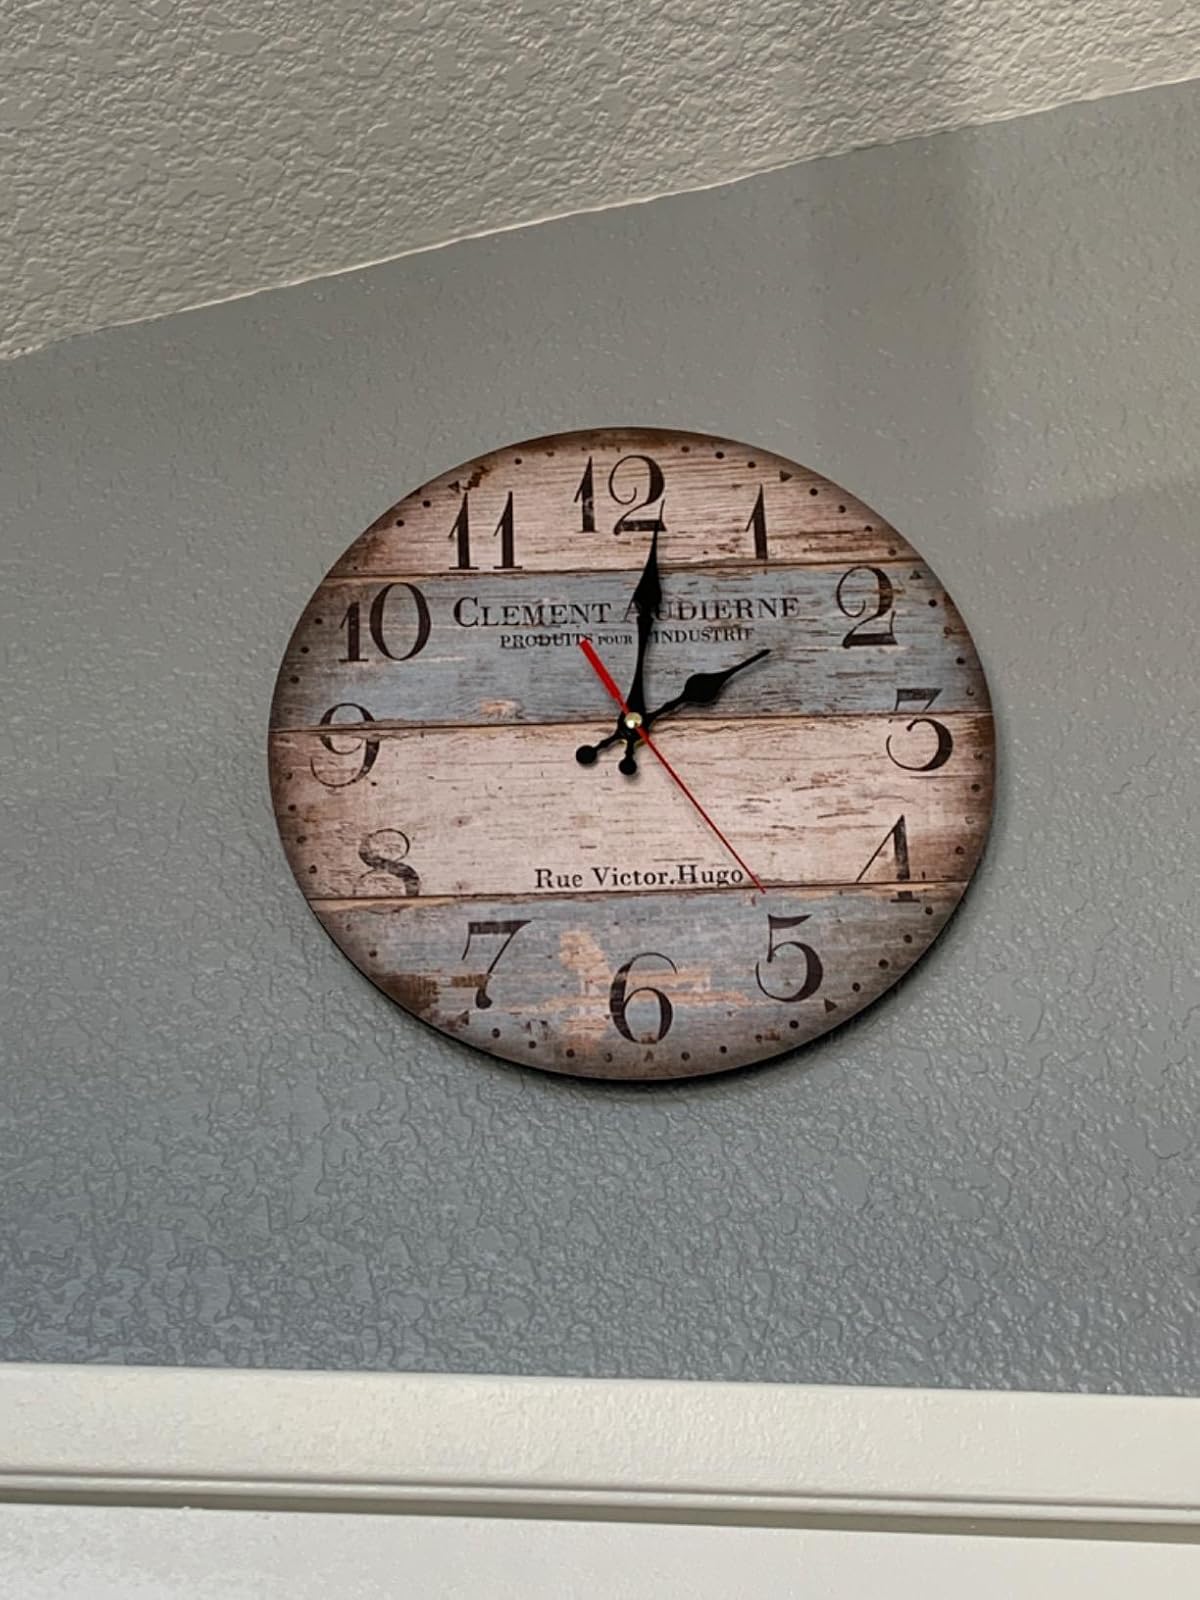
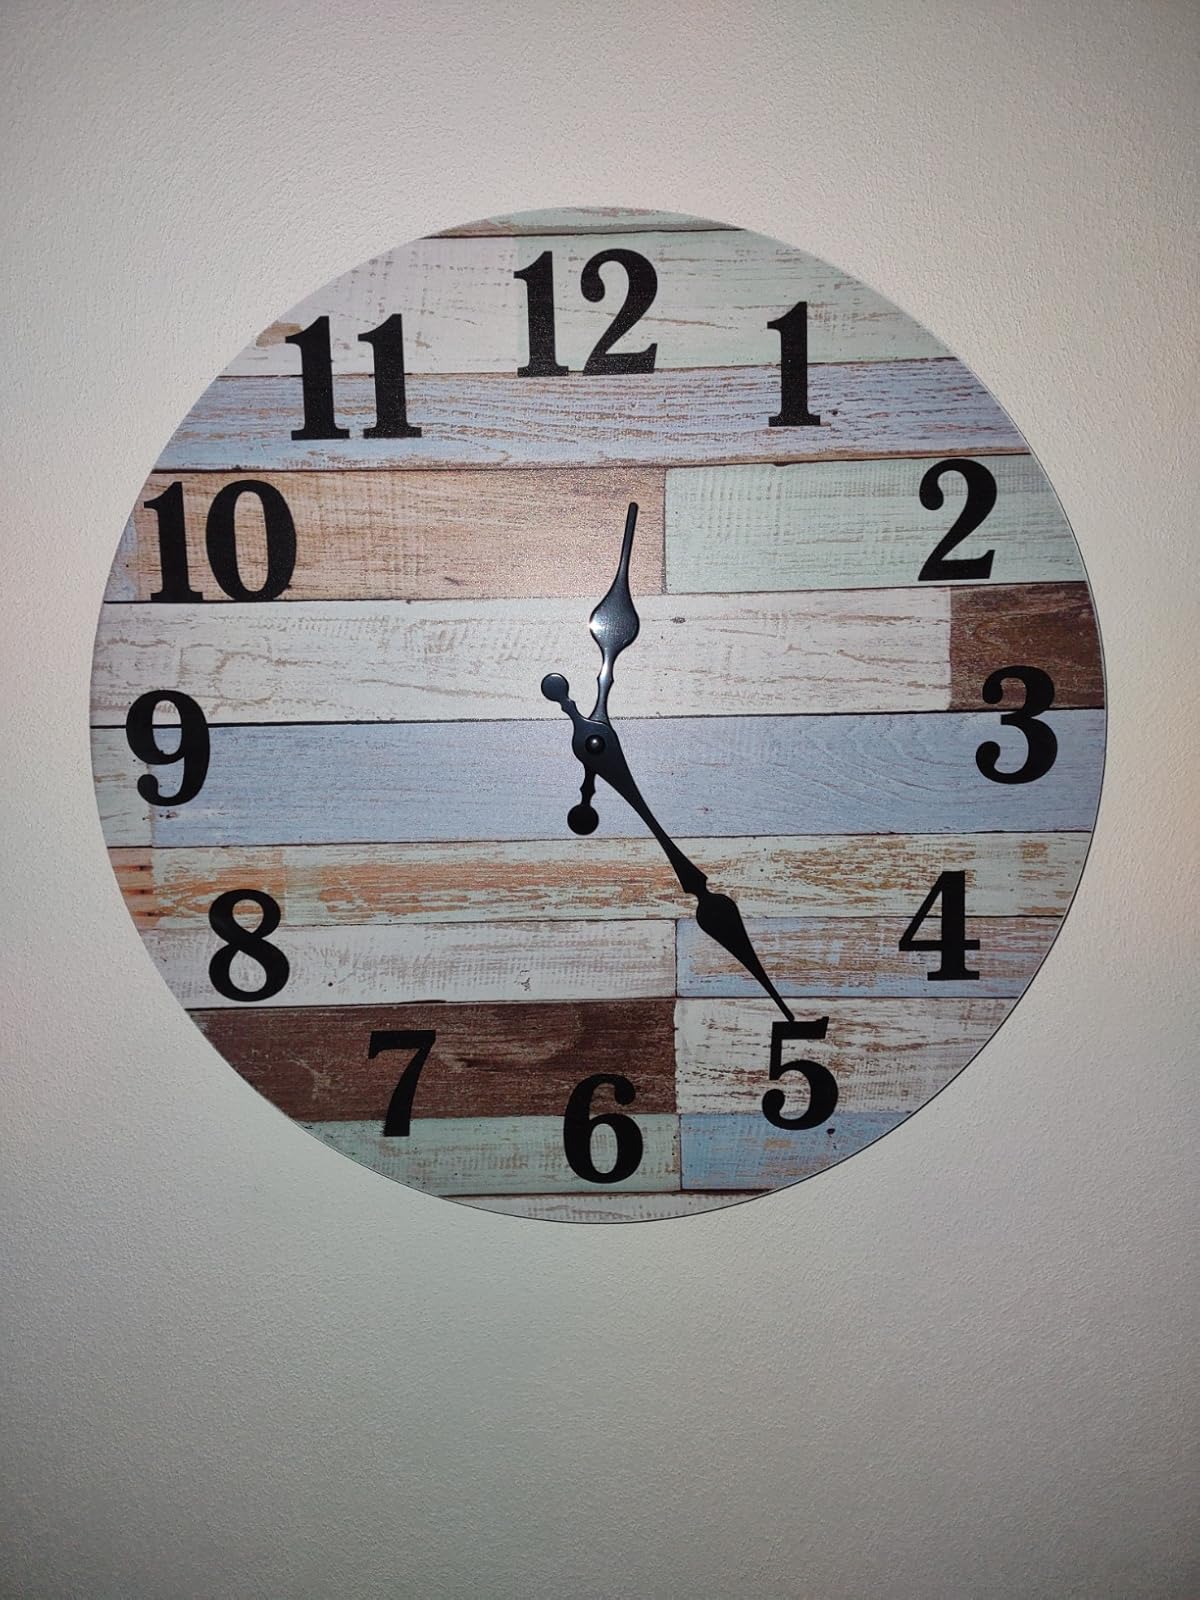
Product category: clock
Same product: no